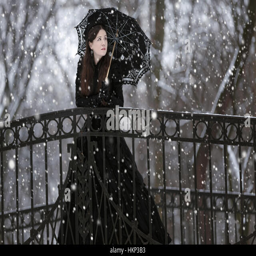
woman in black dress in the winter park